Kırahmetler, Gazipaşa

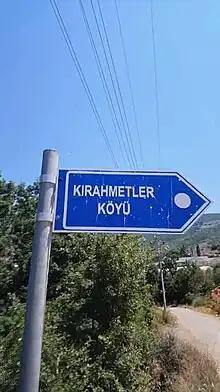

The Kırahmetler tribe identifies itself as "Abdil Uşağı" and is divided into three groups: "Hasan Uşağı" and "Kara Yusuf Uşağı." These three groups form distinct branches of the Bahşiş tribe. The Kırahmetler tribe belongs to the Qara Qoyunlu Tribe (قاراقویونلولار) but maintains a separate identity from the Teke Turkmens within the Bahşiş tribe. Abdil Bey is regarded as the progenitor of the Kırahmetler tribe, and some studies suggest a connection between him and the Karamanoglu feudal lords. Abdil Bey migrated from the Horasan region to the vicinity of Erzurum . After residing there for some time, the tribe later settled in the Çukurova-Taşeli Region. Over time, they migrated from this area to Anamur and eventually to the Gazipaşa region. Abdil Bey had three sons: Abdil, Hasan, and Yusuf, and his garndson, Kırahmet Bey, is recognized today as the eponymous ancestor of the tribe and the neighborhood. Furthermore, the Kırahmetler Clans and their members are currently residing in various locations, including Muzkent and Tosalak in Gazipaşa, Sugözü in Alanya, and Kaş in Antalya.